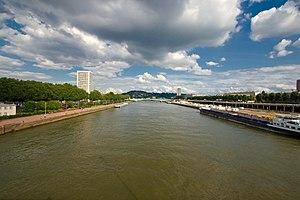
La Seine à Rouen vue depuis le pont Guillaume-le-Conquérant